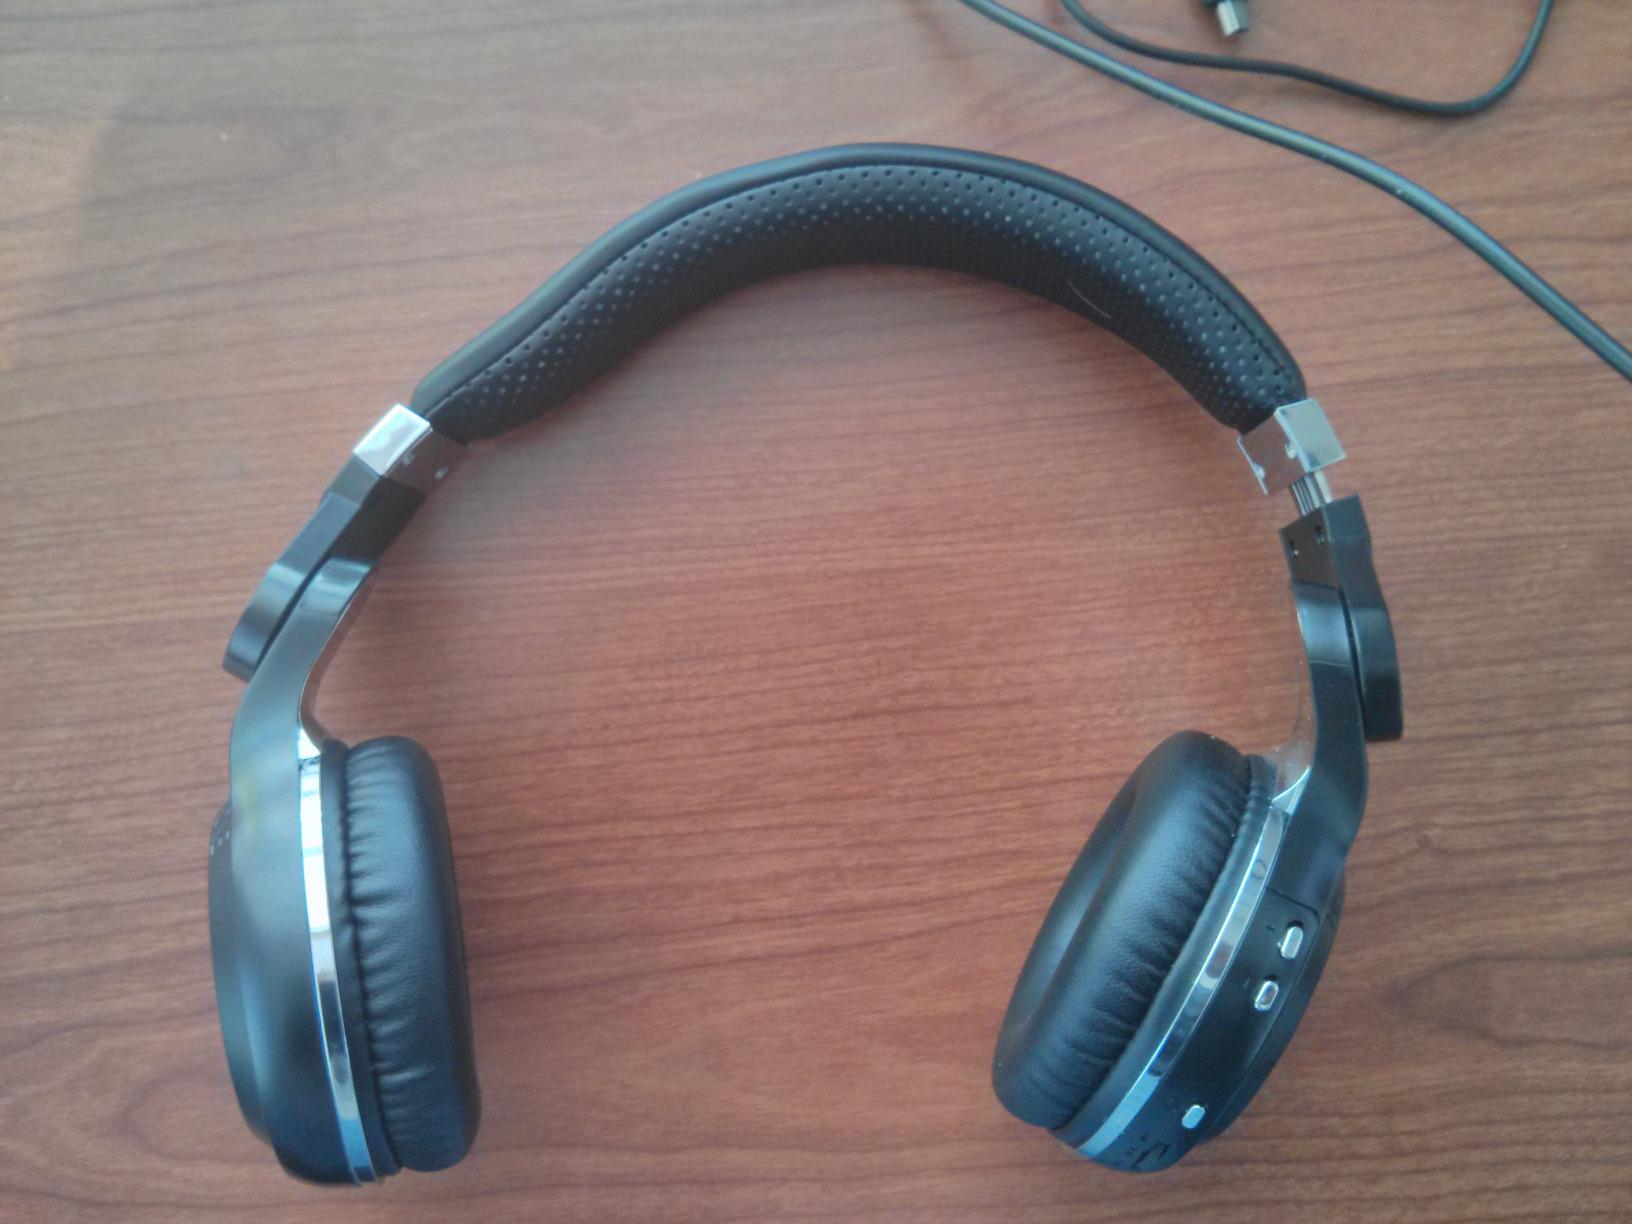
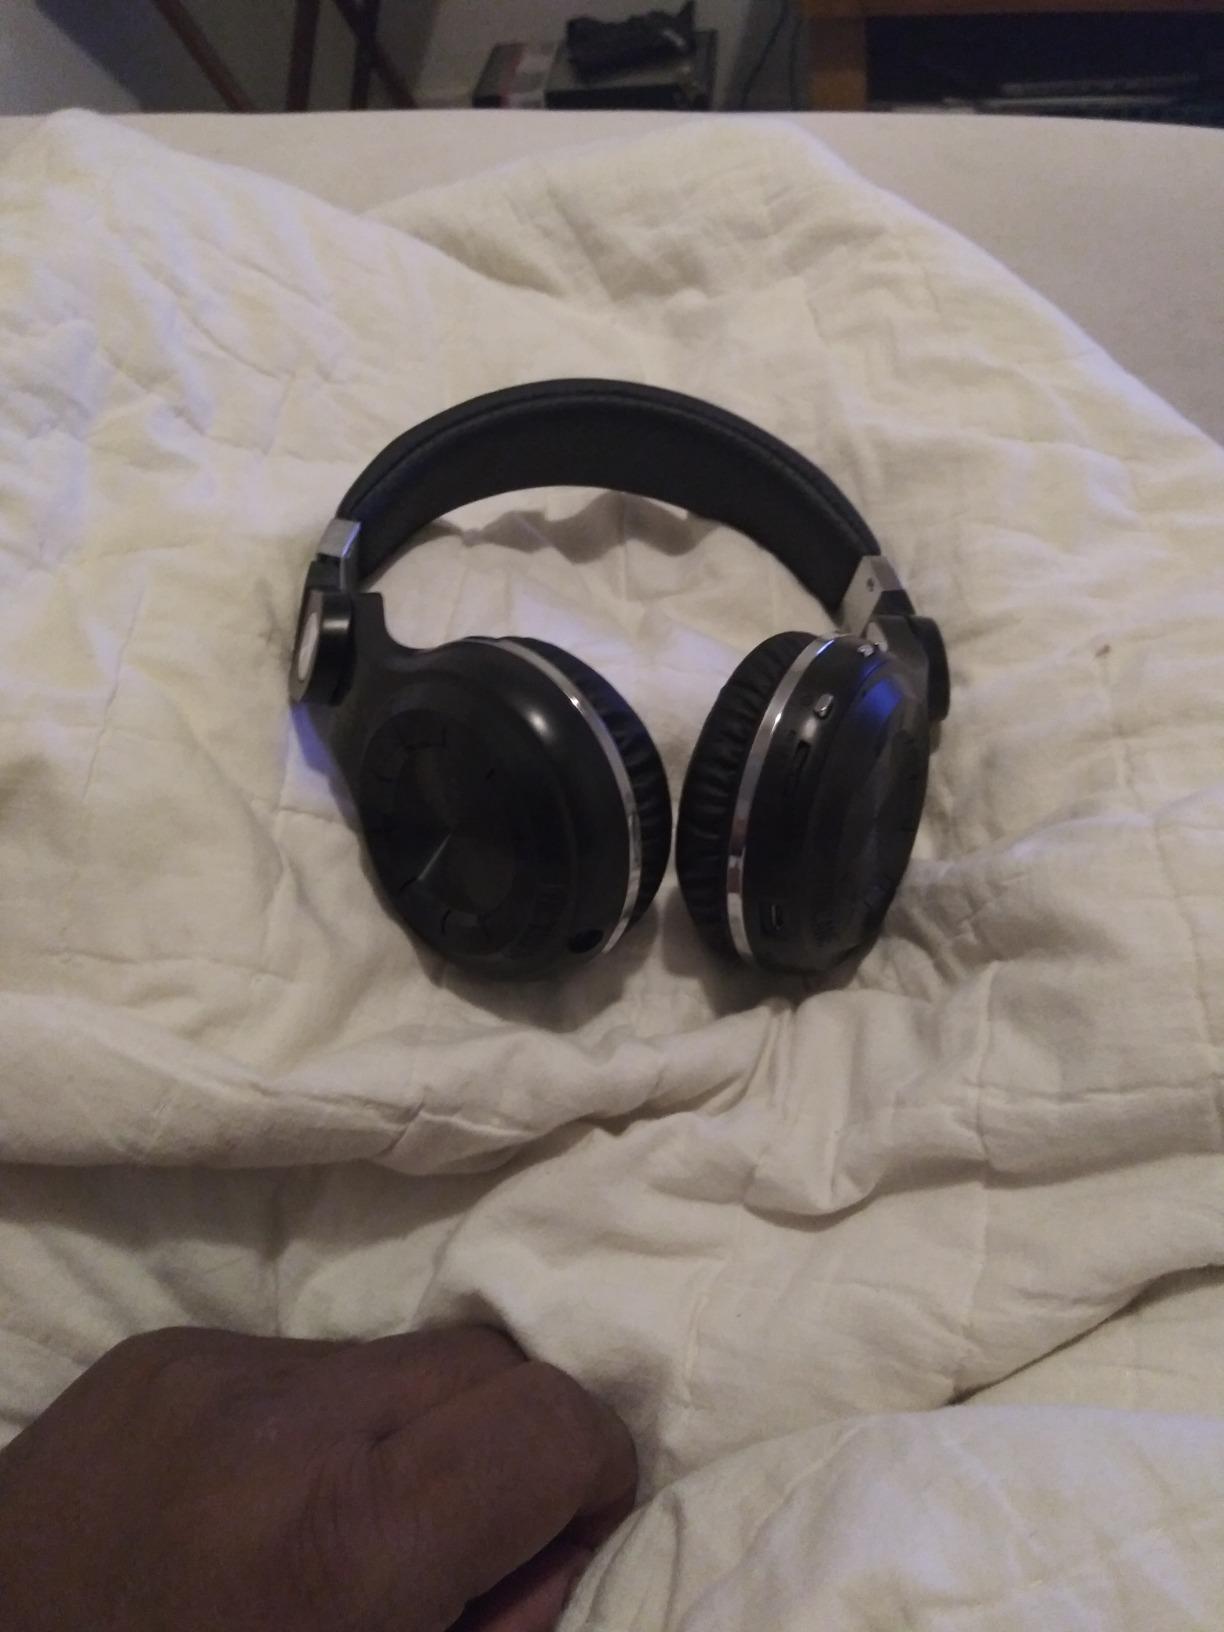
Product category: headphones
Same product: yes